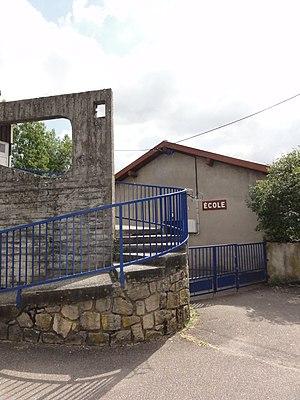
Loisey (Meuse) école
Loisey est une commune française située dans le département de la Meuse, en région Grand Est.